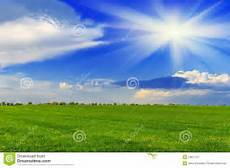
Weather: sun or clear